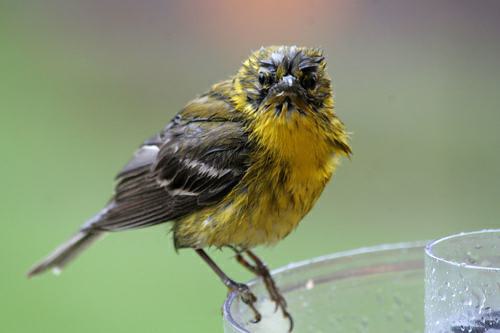
A photo of a pine warbler